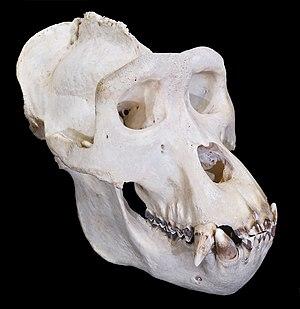
Gorille de l'ouest Gorilla gorilla (Savage, 1847) - Mâle - (Vue de 3/4) Localité
Le Gorille de l'Ouest, parfois appelé simplement « Gorille », est l'une des deux espèces du genre Gorilla, avec le Gorille de l'Est. Les gorilles font partie de la famille des hominidés.